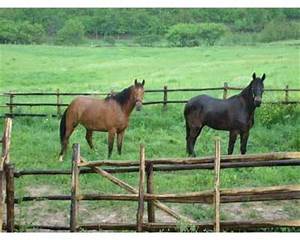
Label: cavallo